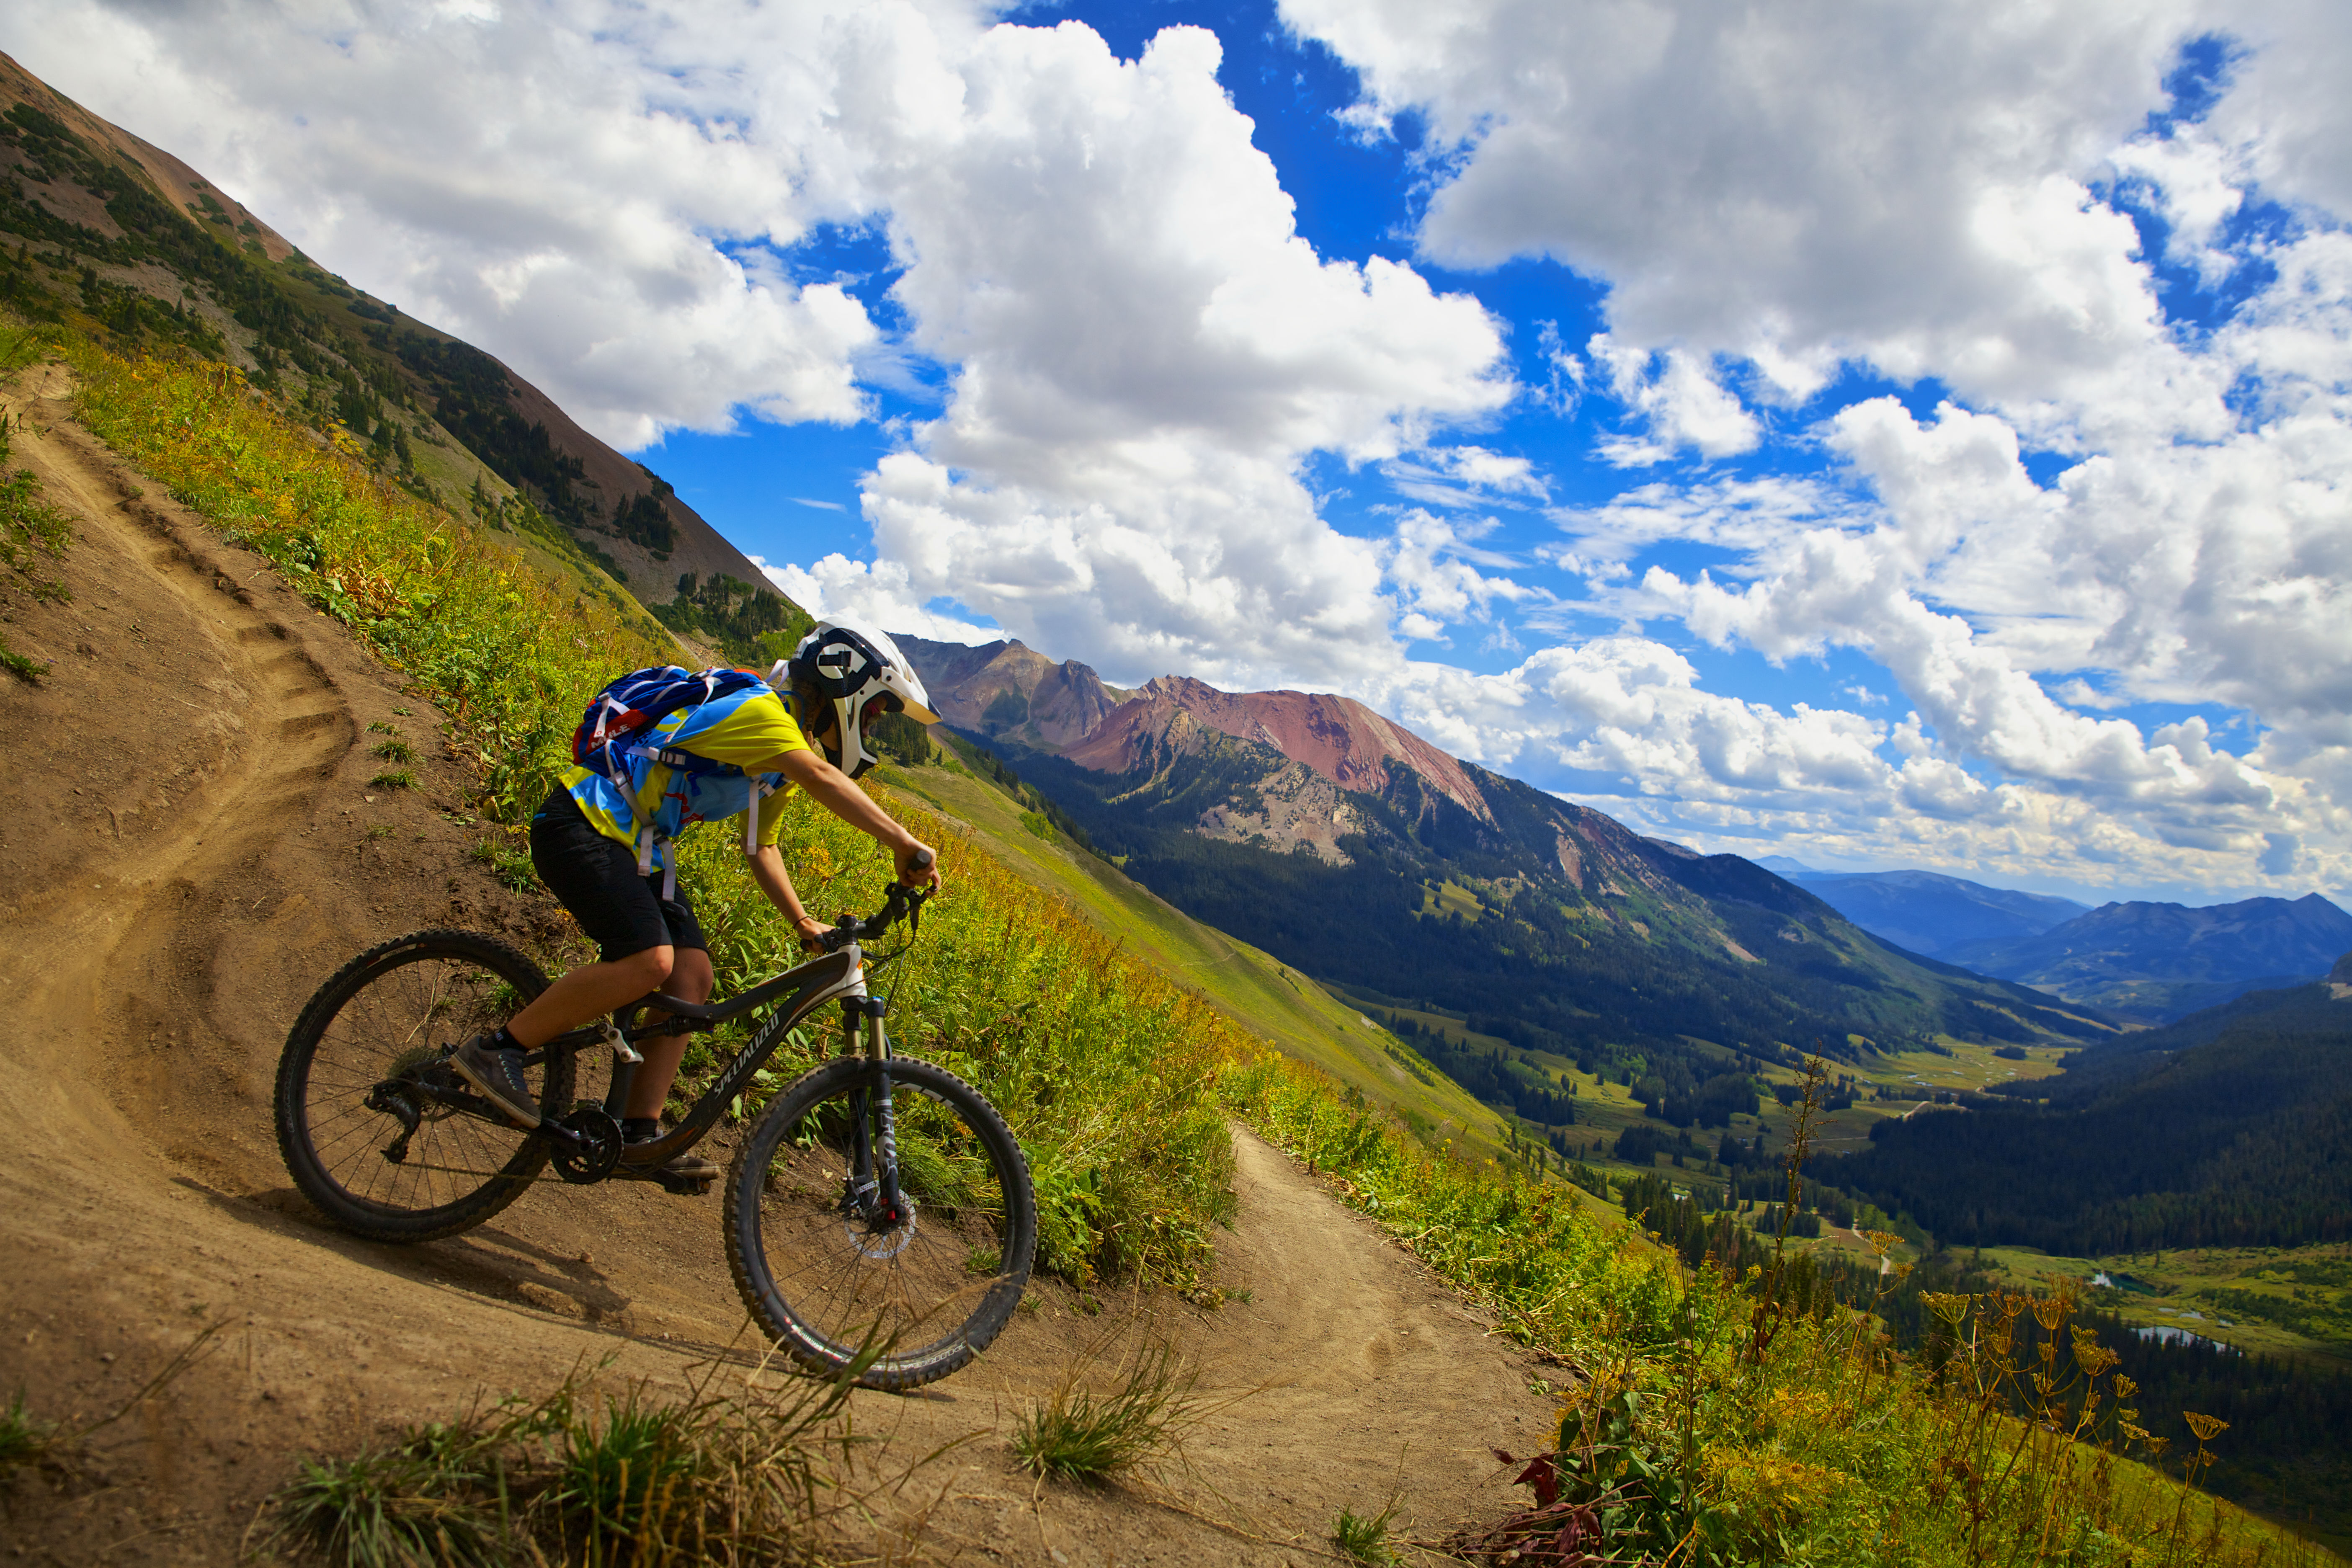
landscape, mountain, sky, trail, bicycle, bike, mountain range, summer, vehicle, dirt, canon, blue, extreme, extreme sport, ridge, activity, sports equipment, mountain bike, outdoors, cycling, eos, cool image, colorado, sports, alps, downhill, biking, mark, ii, 5d, epic, i, crested, freeride, butte, awesome, co, singletrack, mountain biking, cb, mountain pass, 401, mountainous landforms, cycle sport, downhill mountain biking